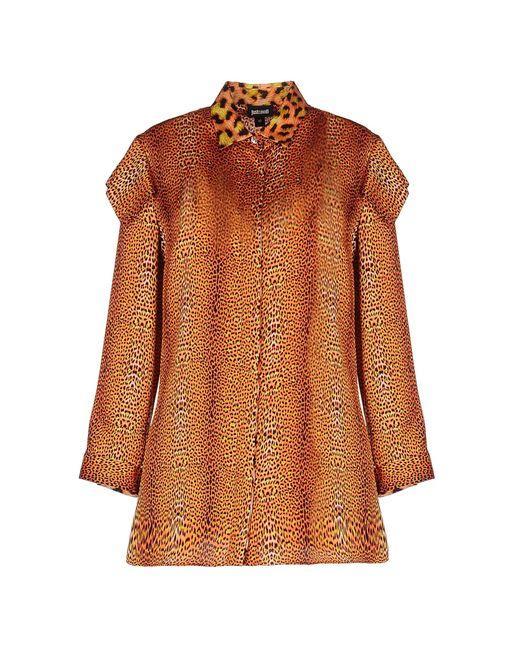
Eleganter orangefarbener Mantel im Leopardenstil für den formellen Gebrauch